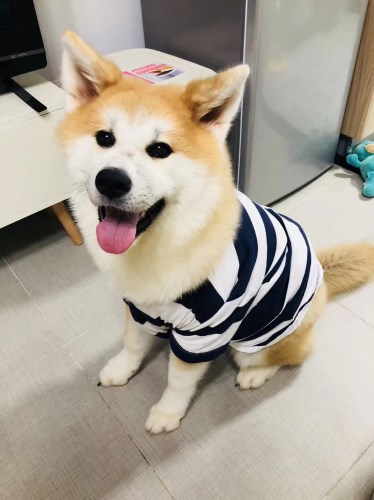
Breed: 1043-n000001-Shiba_Dog